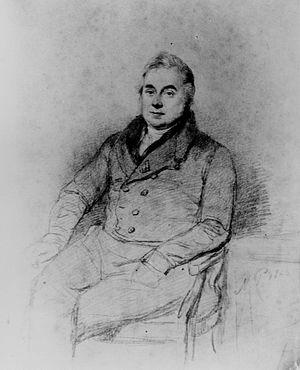
Le bourgmestre d'Amsterdam dirige le pouvoir exécutif dans la commune d'Amsterdam, assisté par un collège d'échevins. Présidant le conseil municipal, il est une figure importante de la vie politique néerlandaise, dirigeant la capitale et commune la plus peuplée du pays. Bien que souvent issu d'un parti politique, le bourgmestre se doit relativement impartial quant à la gestion des affaires municipales, se réservant notamment de faire ouvertement campagne. Il est également en charge de l'ordre public au côté du chef de la police municipale.